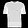
Label: T - shirt / top